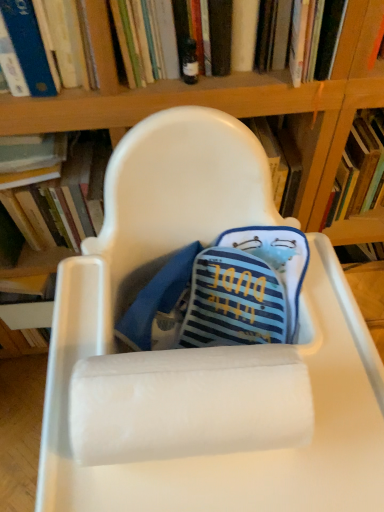
Question: In the image, there is a blue hardcover book at upper left, the 2th book viewed from the right. From a real-world perspective, locate several points within the vacant space in blue hardcover book at upper left, the 2th book viewed from the right. Your answer should be formatted as a list of tuples, i.e. [(x1, y1)], where each tuple contains the x and y coordinates of a point satisfying the conditions above. The coordinates should be between 0 and 1, indicating the normalized pixel locations of the points in the image.
Answer: [(0.242, 0.303)]